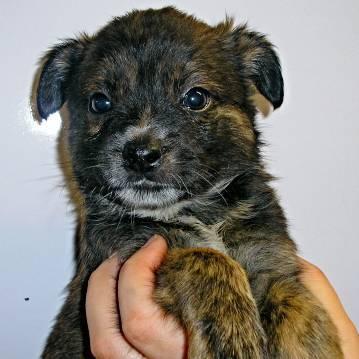
dog